Proposed Illyrian vocabulary

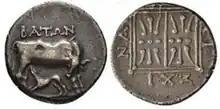
Coin from Apollonia bearing the inscription ΒΑΤΩΝ

The following anthroponyms derive from Illyrian or are not yet connected with another language unless noted, such as the Delmatae names of Liburnian origin. Alföldy identified five principal onomastic provinces within the Illyrian area: 1) the "real" Illyrians south of the river Neretva in Dalmatia and extending south to Epirus; 2) the Delmatae, who occupied the middle Adriatic coast between the "real Illyrians" to the south and the Liburni to the north; 3) the Liburni, a branch of Venetic in the northeast Adriatic; 4) the Iapodes, who dwelt north of the Delmatae and behind (inland from) the coastal Liburnians; 5) the Pannonians in the northern lands, and in Bosnia, northern Montenegro and Western Serbia. Katičić does not recognize a separate Pannonian onomastic area, and includes the Pannoni with the Delmatae. Below, names from four of Alföldy's five onomastic areas are listed, Liburnian excluded, having been identified as being akin to Venetic. A Dardanian area is also detailed.